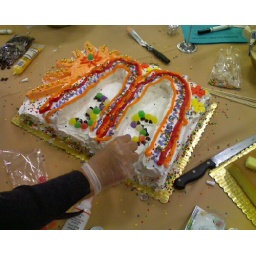
Team building by making cakes for the Ronald McDonald House